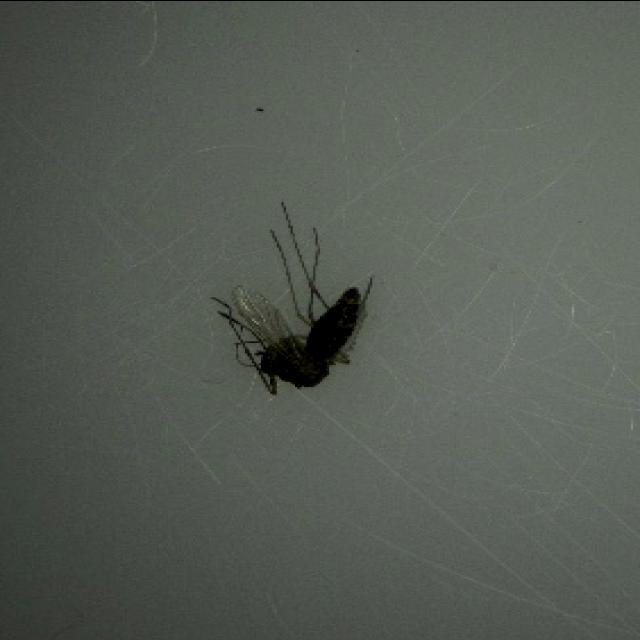
Species: culex_tritaeniorhynchus